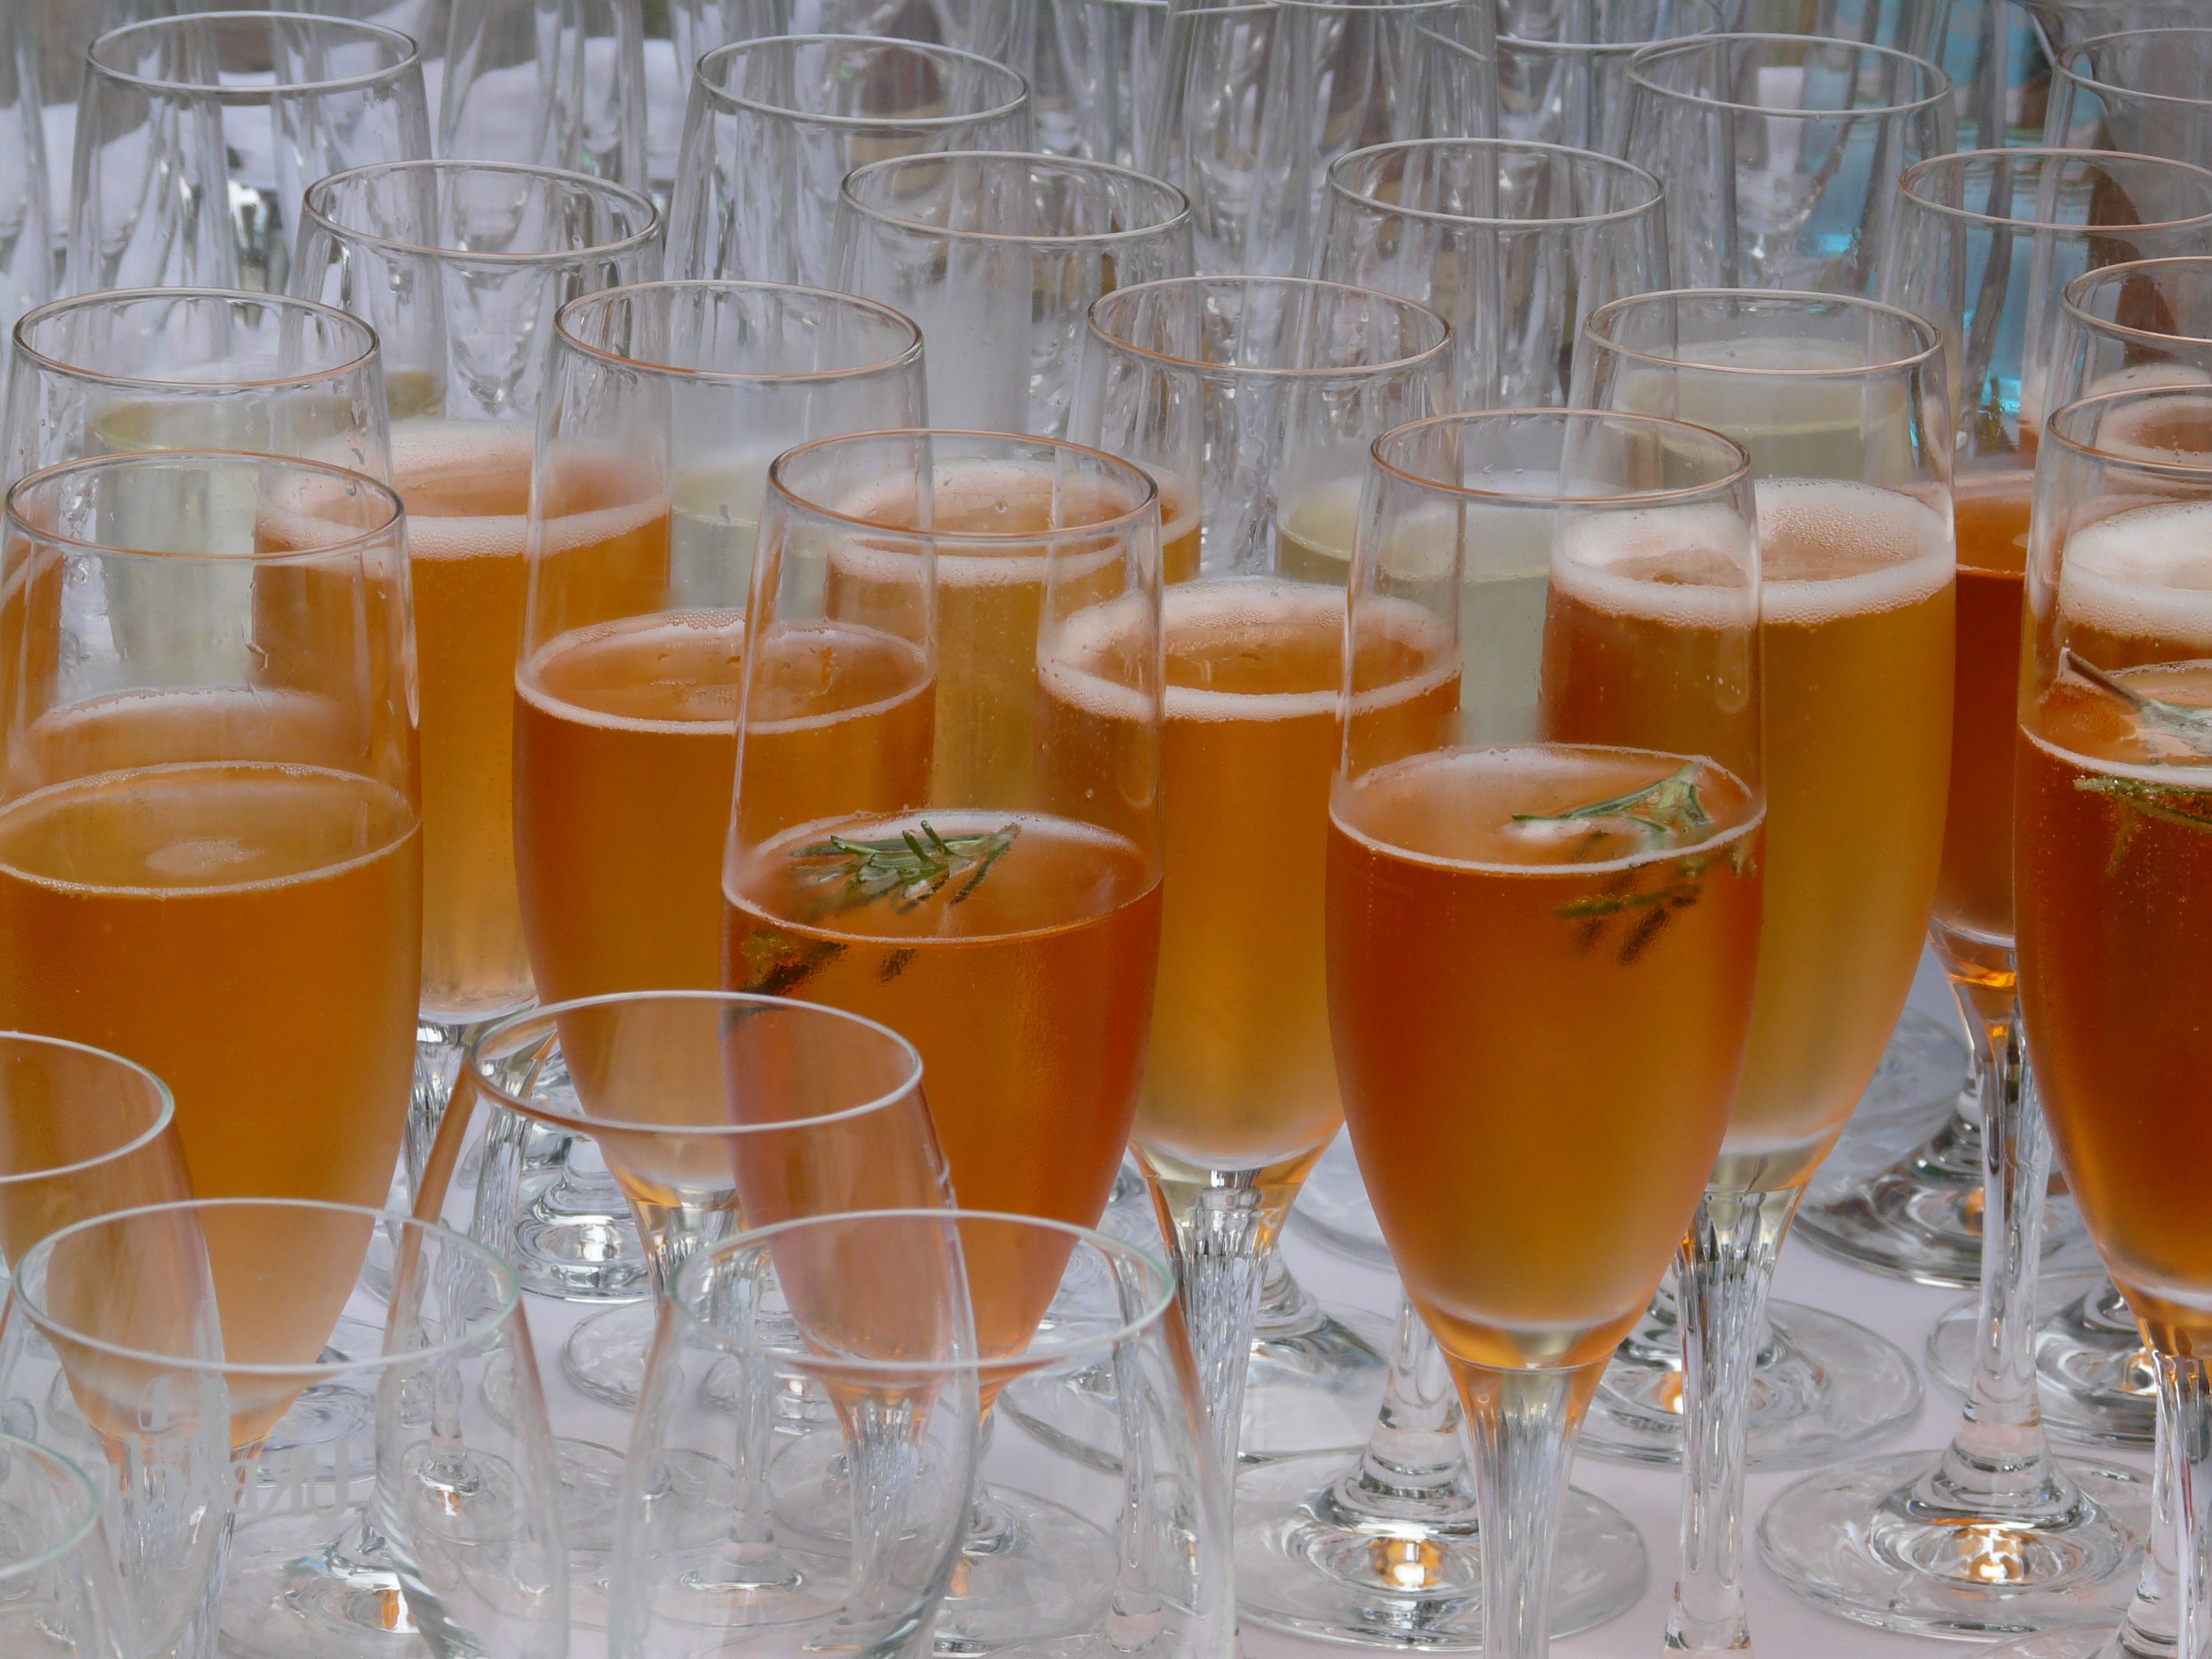
glass, bar, celebration, meal, drink, transparent, festival, glasses, champagne, champagne glasses, alcoholic beverage, distilled beverage, champagne bar